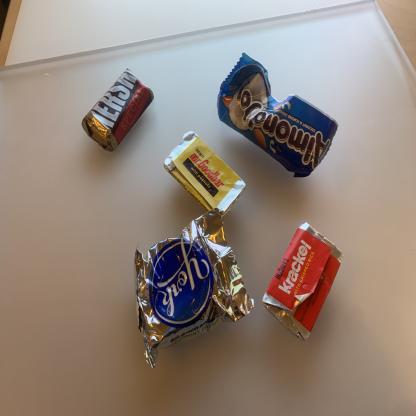
Label: plastics